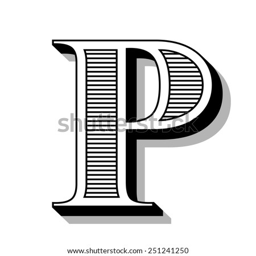
classic font with lines in the style .